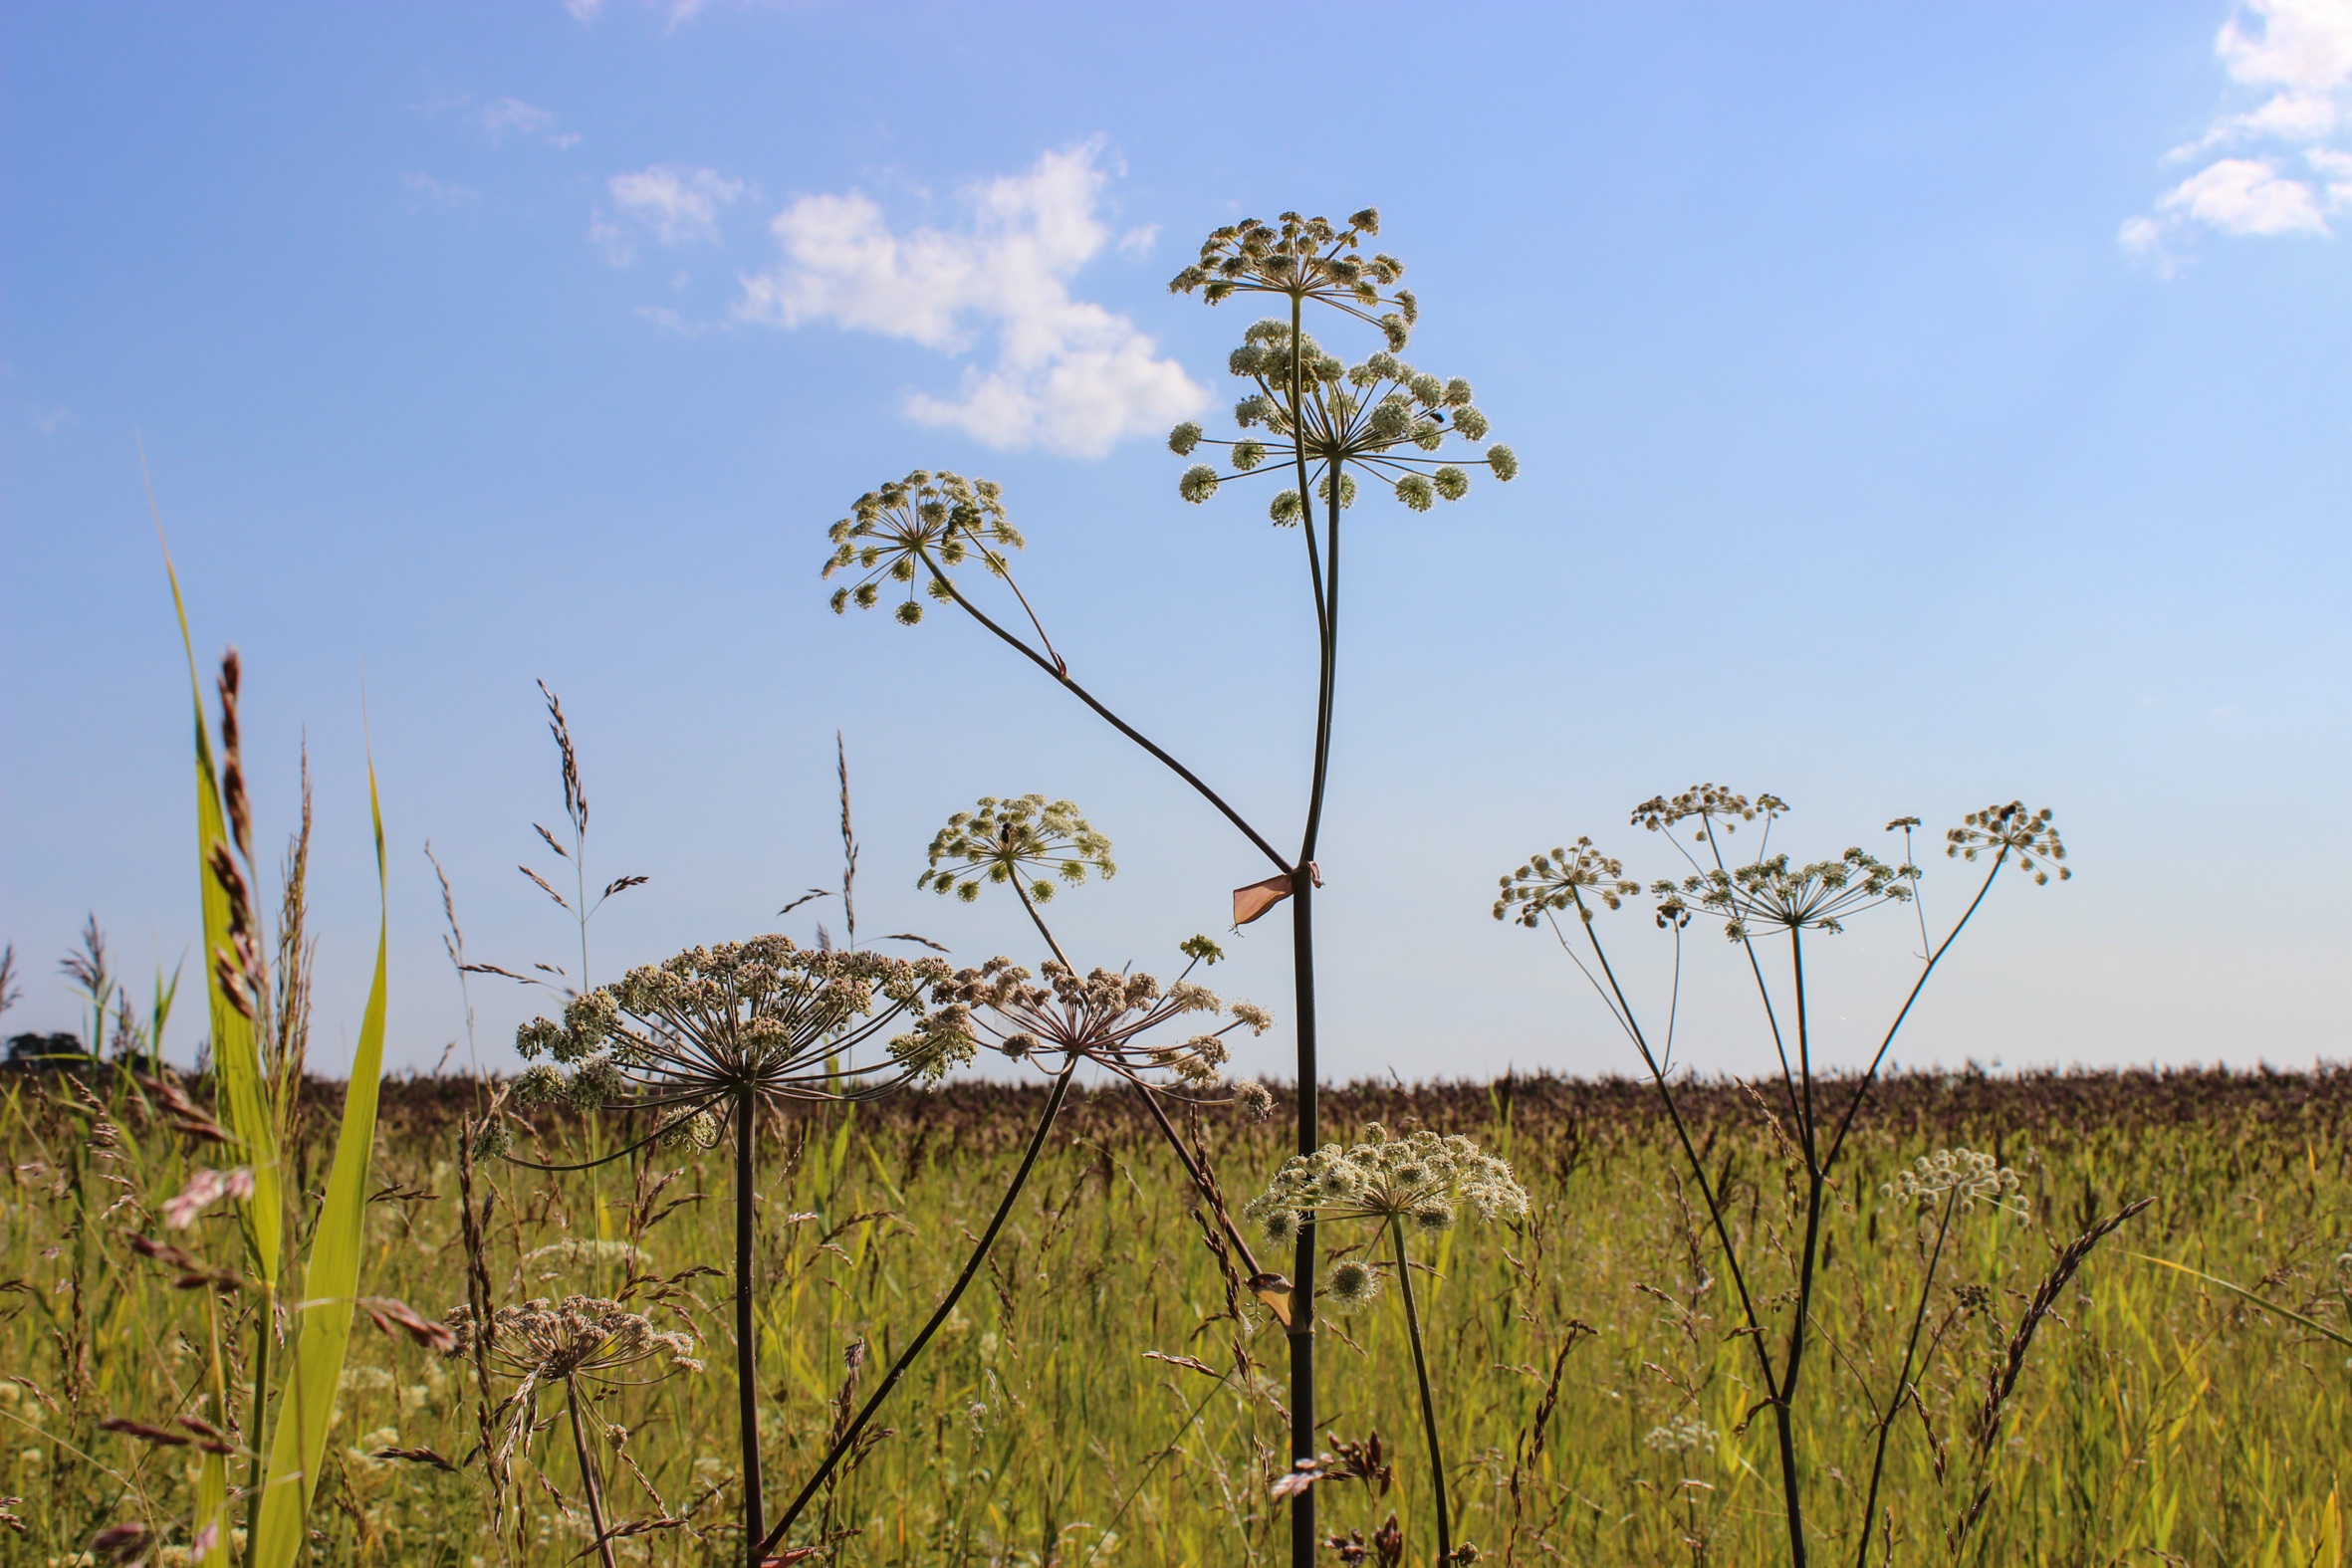
beach, tree, nature, grass, plant, sky, field, meadow, prairie, flower, wind, summer, crop, soil, agriculture, flora, savanna, plain, wildflower, grassland, wetland, habitat, ecosystem, finnish, steppe, rural area, flowering plant, a bed of reeds, natural environment, grass family, woody plant, land plant, phragmites